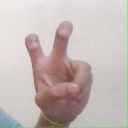
अक्षर: ई